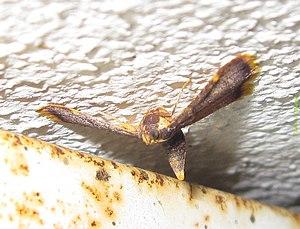
Hypsopygia mauritialis est un insecte lépidoptère de la famille des Pyralidae.